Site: brandenburg
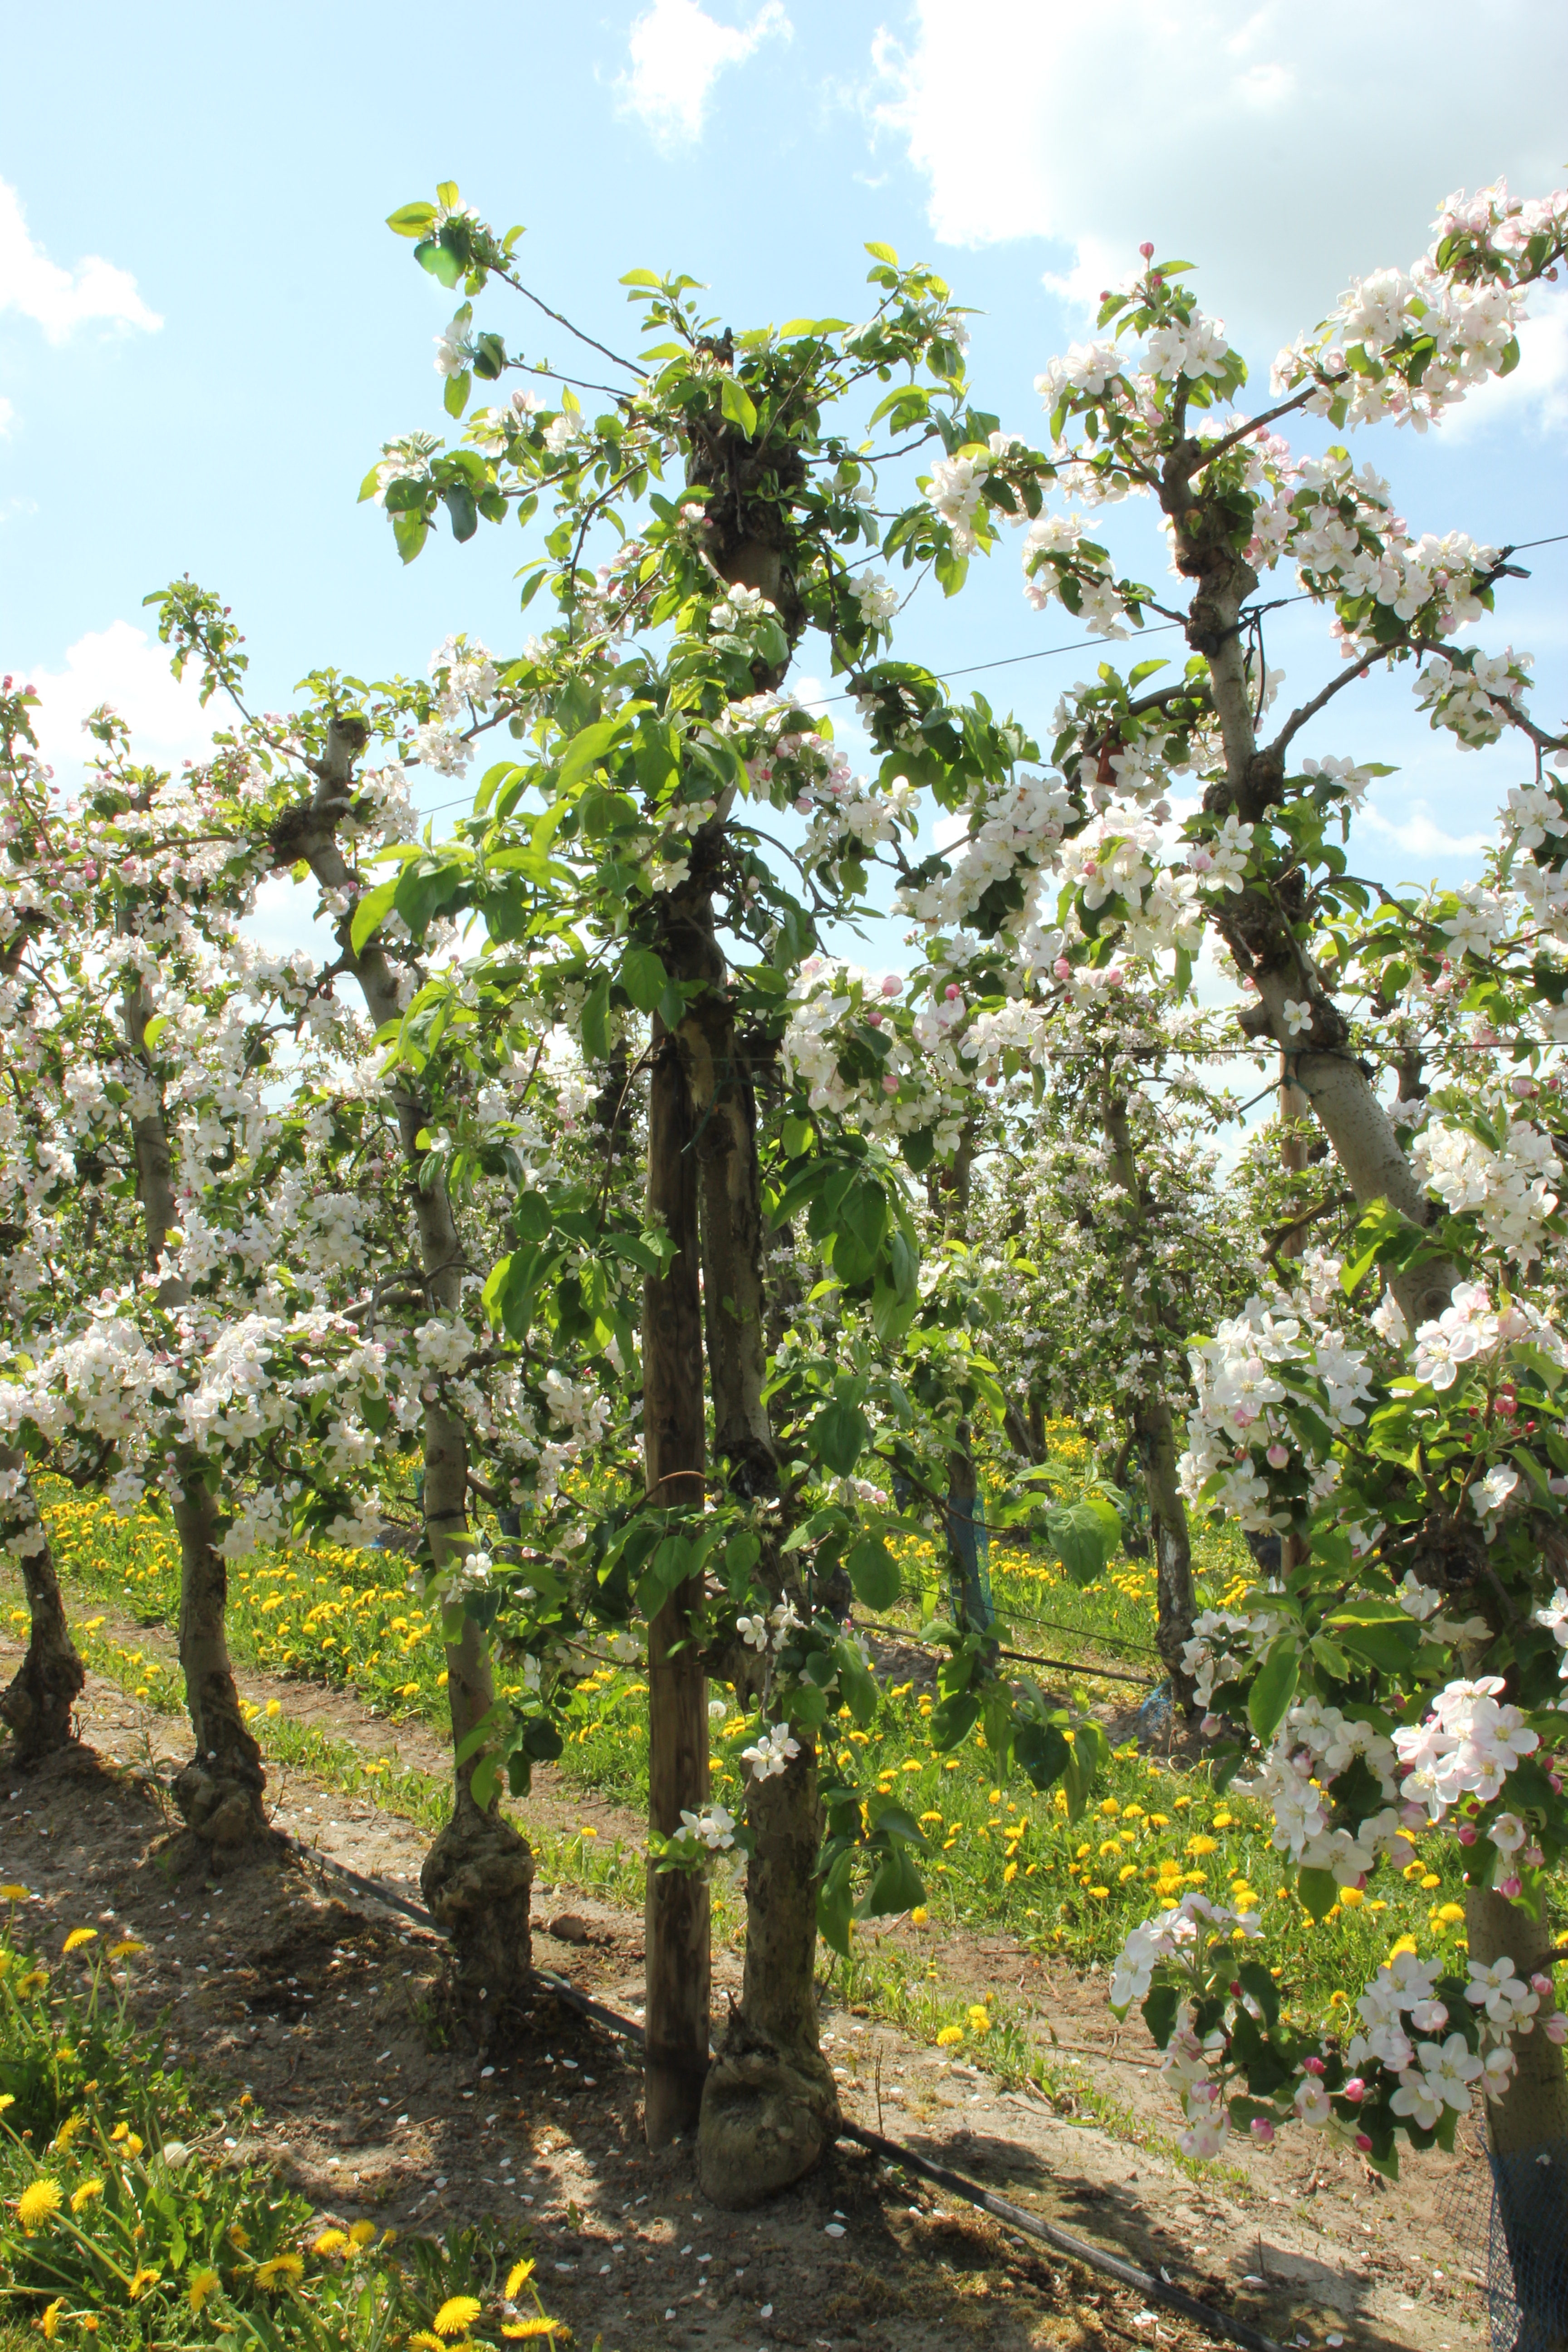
Growth stage (BBCH 65): Flowering